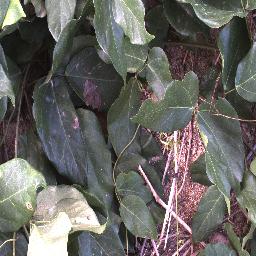
Label: negative